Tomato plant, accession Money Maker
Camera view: vertical (180 deg); turntable rotation: 120 degrees
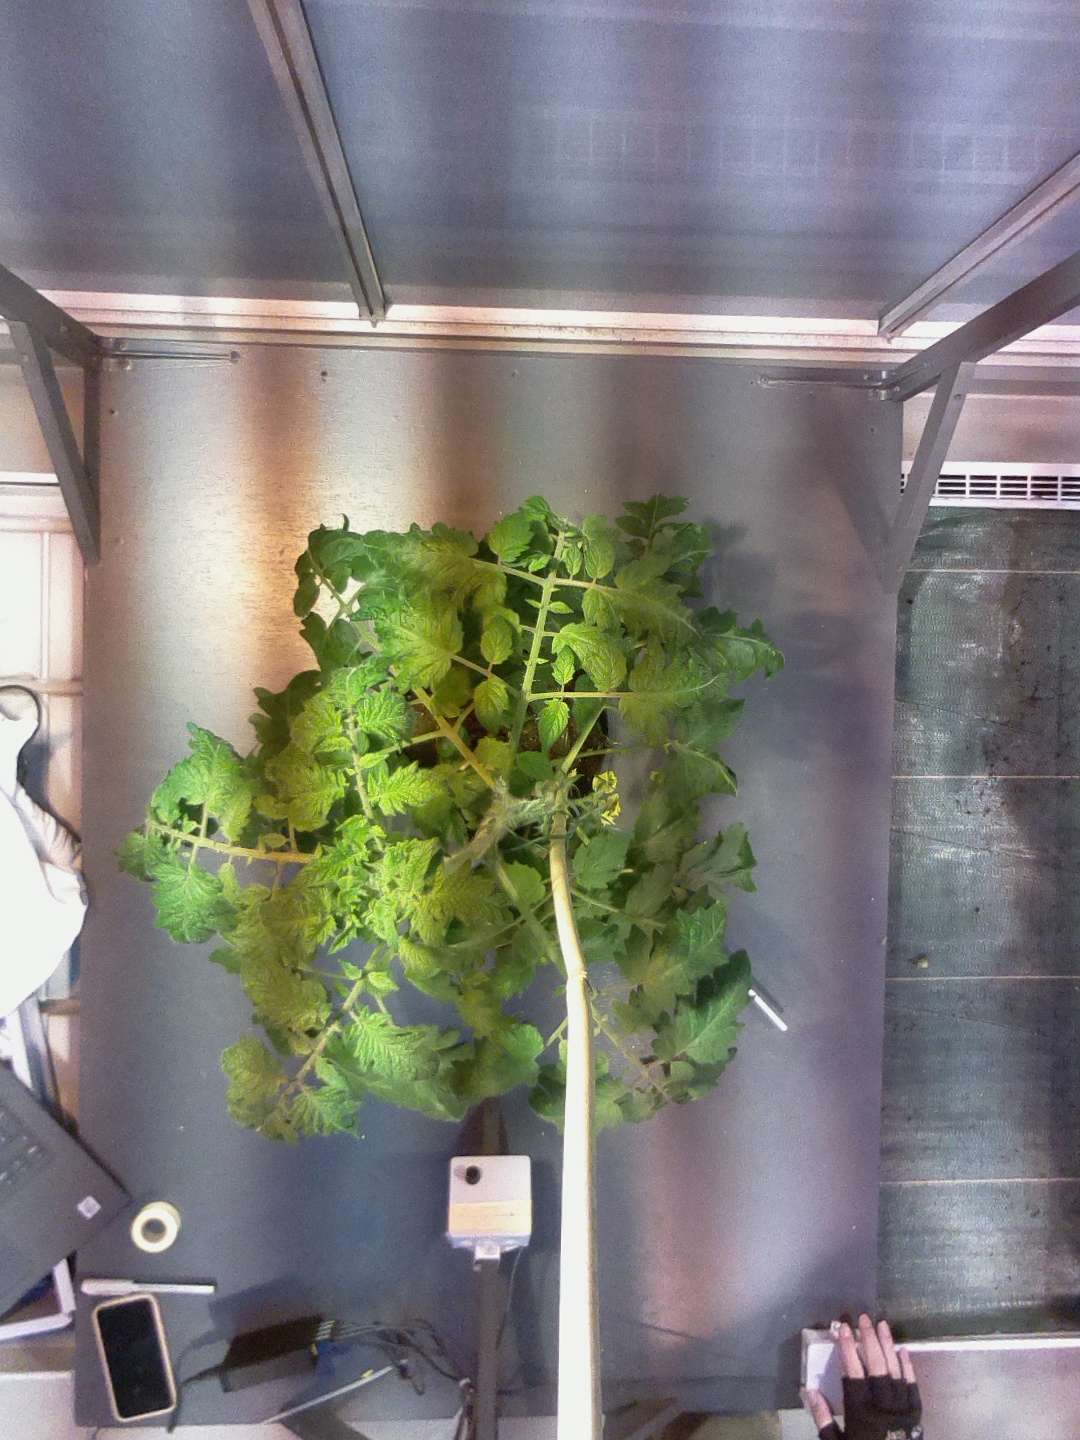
BBCH growth stage 64: 40%-50% of flowers open